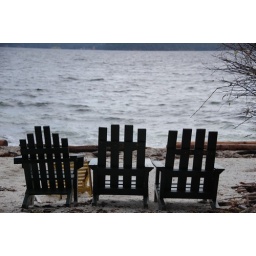
Welcoming chairs by the beach